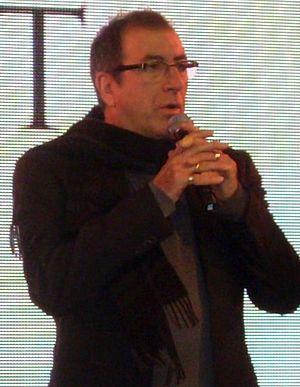
Le film musical est un genre cinématographique qui contient de la musique, des chansons ou de la danse. Il peut être confondu avec la comédie musicale, forme de théâtre où ont été ajoutées de la musique, des chansons et de la danse.
Kenneth John Ortega dit Kenny Ortega, né le 18 avril 1950 à Palo Alto en Californie, est un réalisateur, chorégraphe et producteur américain. Il travaille notamment en télévision et pour le cinéma mais est également connu pour des clips vidéos et pour avoir mis en scène plusieurs tournées d'artistes célèbres.